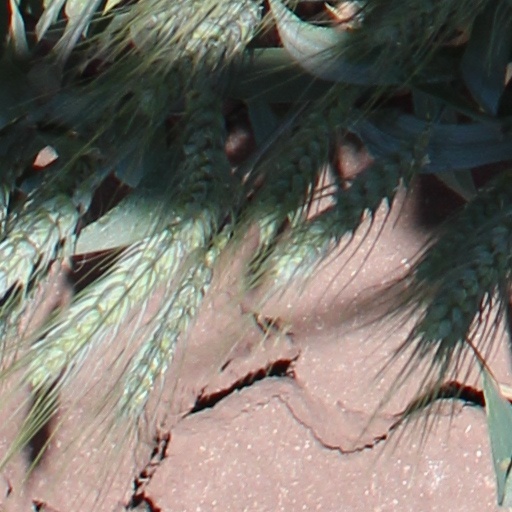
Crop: wheat